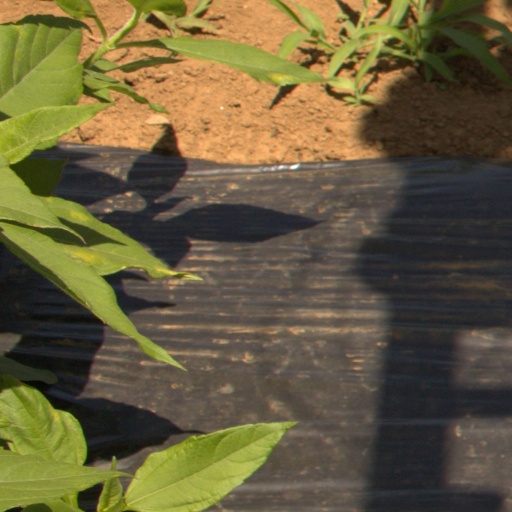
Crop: Jerusalem artichoke